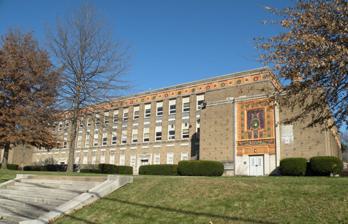
Building: Lemington Elementary School
Country: United States of America
Year built: 1937
United States historic place Lemington Elementary School U.S. National Register of Historic Places City of Pittsburgh Historic Structure Pittsburgh Landmark – PHLF Show map of Pittsburgh Show map of Pennsylvania Show map of the United States Location 7060 Lemington Ave., Pittsburgh, Pennsylvania Coordinates 40°28′12″N 79°53′47″W / 40.4701°N 79.8965°W / 40.4701; -79.8965 Area 2 acres (0.81 ha) Built 1937 Architect Steen, Marion M.; Navarro Corp. Architectural style Art Deco MPS Pittsburgh Public Schools TR NRHP reference No. 86002681 Significant dates Added to NRHP September 30, 1986 Designated CPHS November 30, 1999 Designated PHLF 2001 The Lemington Elementary School in the Lincoln-Lemington-Belmar neighborhood of Pittsburgh , Pennsylvania is a building from 1937. Portions of the exterior are ornamented with terracotta , and feature Mayan -inspired motifs such as an amber sunburst frieze and stylized human faces.   It was listed on the National Register of Historic Places in 1986. References